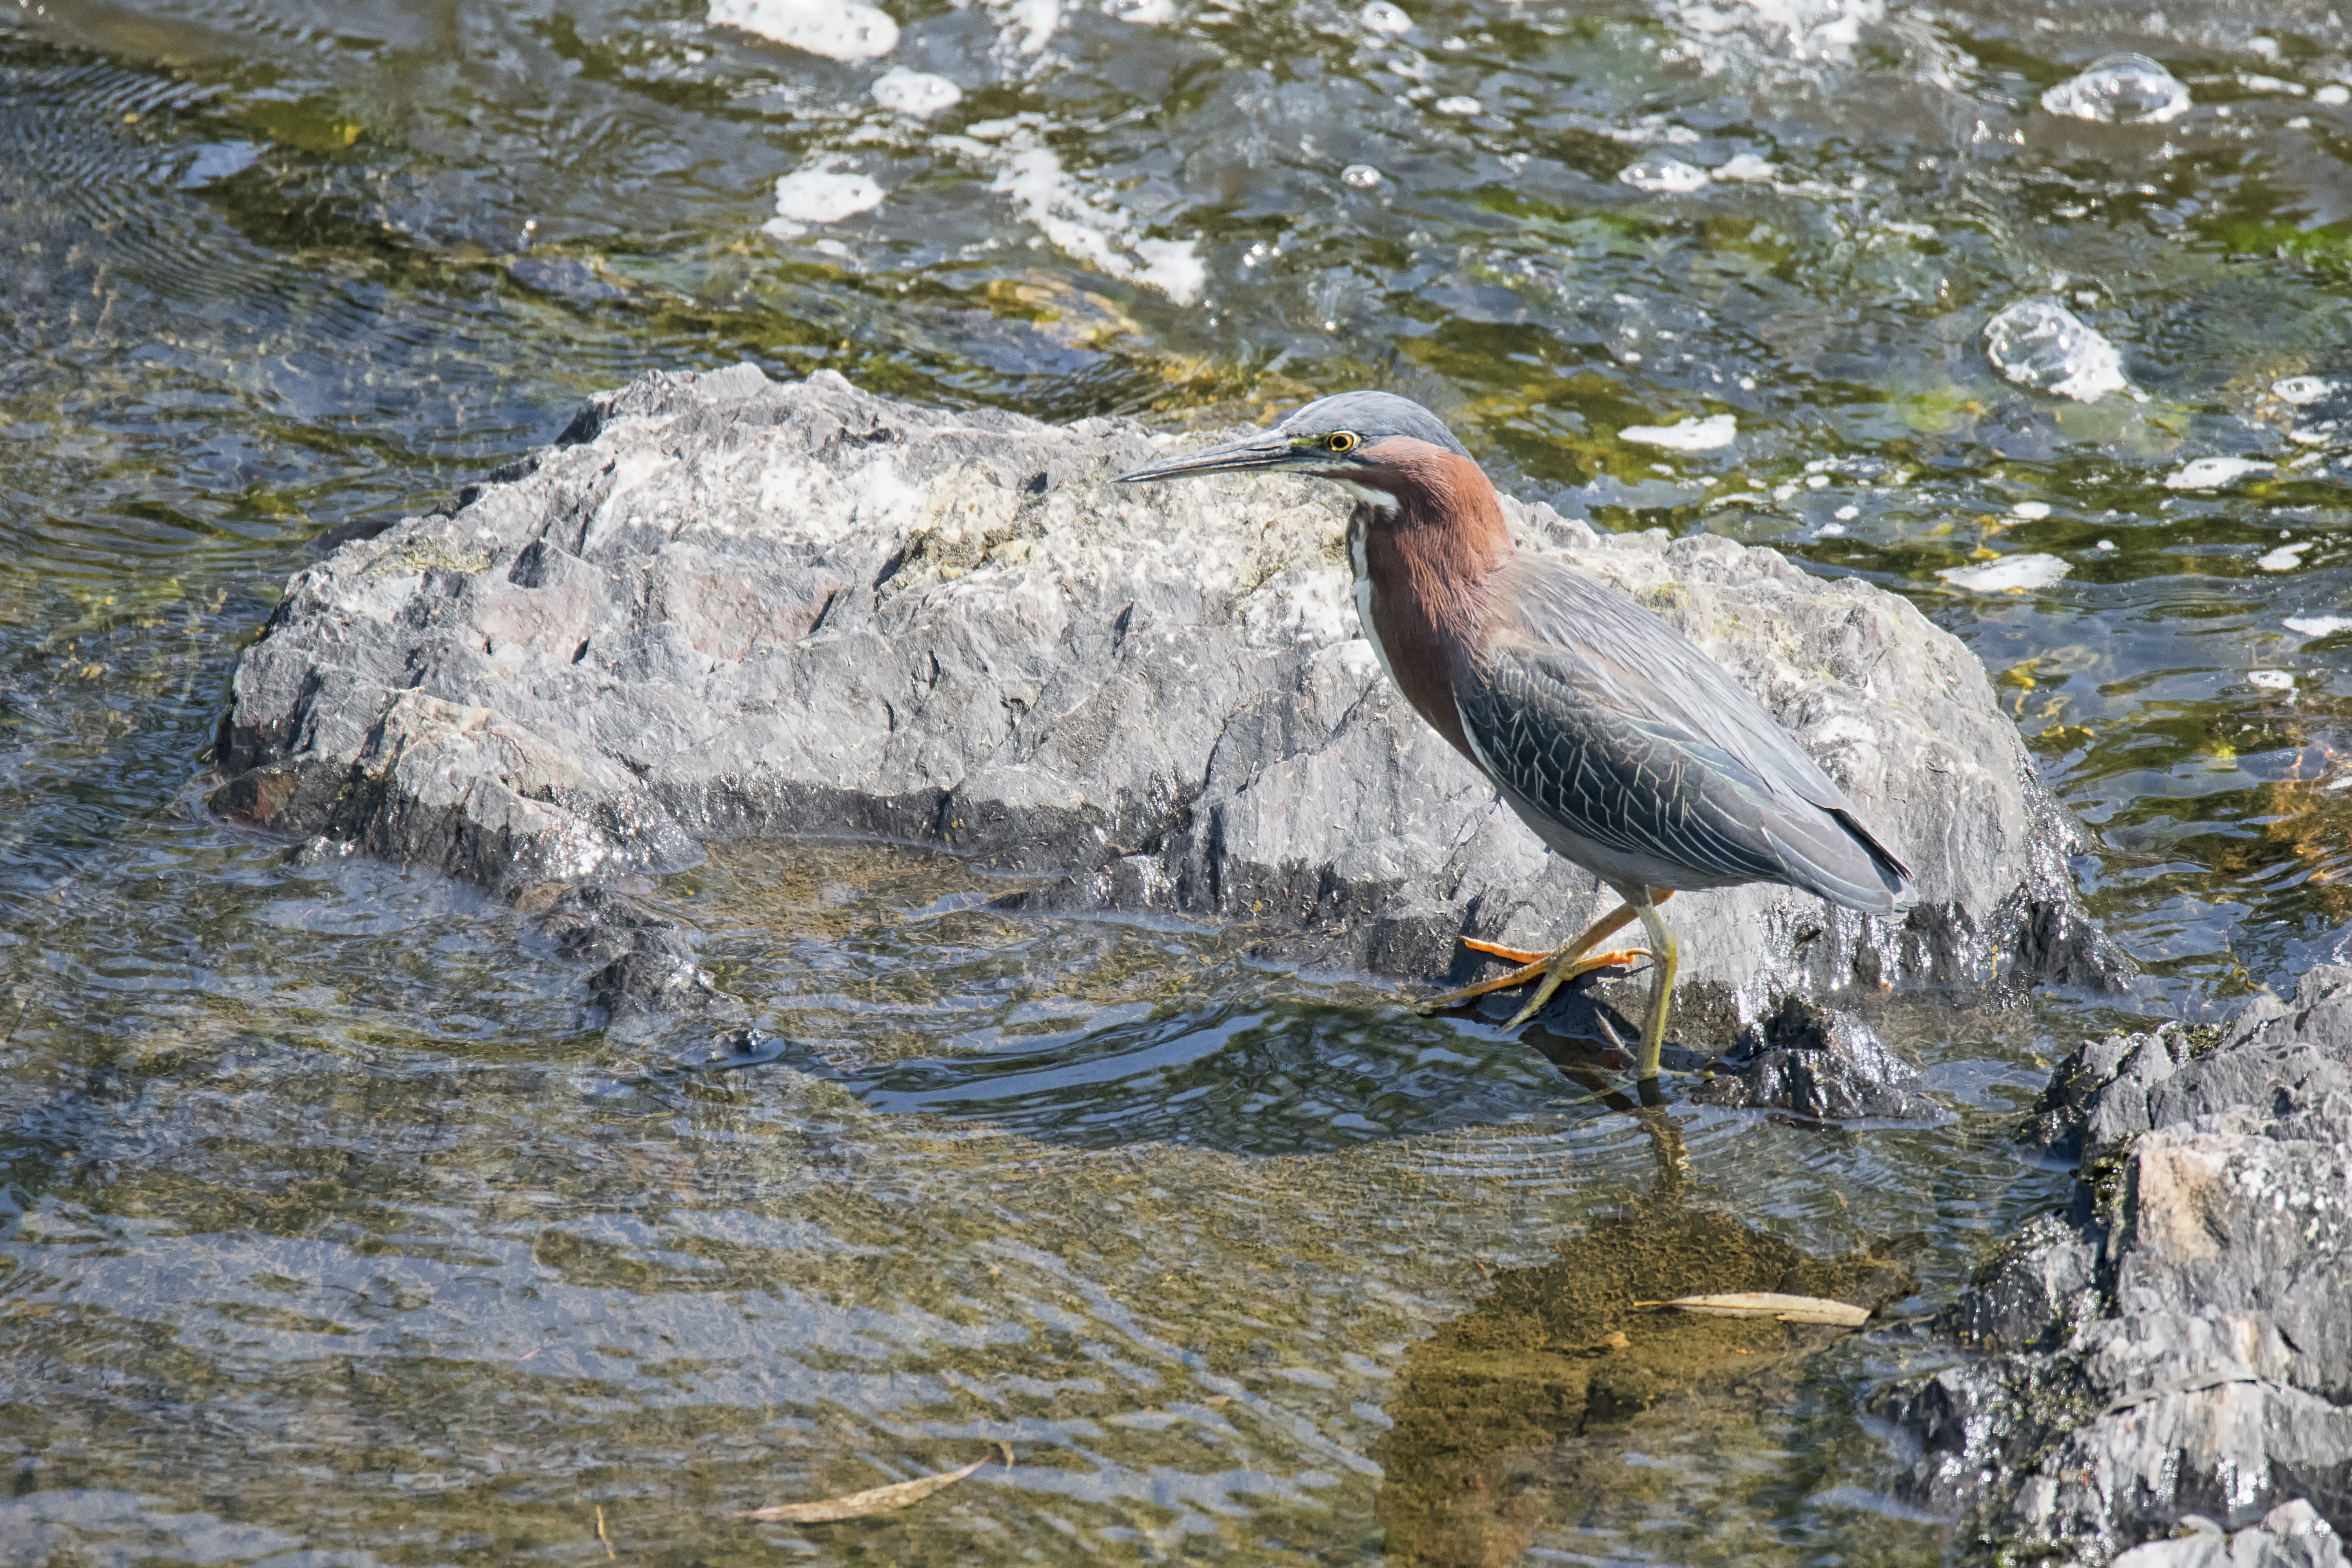
bird, wildlife, green, beak, fauna, canada, vertebrate, vert, quebec, heron, pelecaniformes, sherbrooke, oiseau